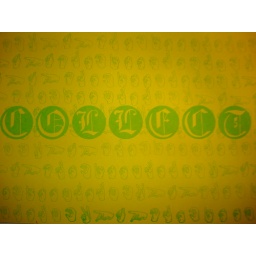
it says rock paper scissors in the background over and over again. it says collect in the front in old english